Stratford Army Engine Plant

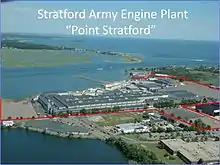
The Stratford Army Engine Plant

The Stratford Army Engine Plant (SAEP) was a U.S. Army Tank-Automotive and Armaments Command installation and manufacturing facility located in Stratford, Connecticut, where it was sited along the Housatonic River and Main Street, opposite Sikorsky Memorial Airport.